Woodland, California

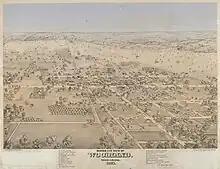
Bird's-eye view of Woodland

The 1860s were a time of opportunity. The county seat was permanently moved to Woodland after Washington, California (now a part of West Sacramento) flooded. Schools, homes, churches, and a cemetery were built. The town's newspaper, the "Daily Democrat" and a rail line was built. In 1869, the California Pacific Railroad Company constructed a line between Davisville (now Davis) and Marysville with a Woodland station in the area of College Street and Lincoln Avenue. The rail line expanded and was eventually acquired by Southern Pacific Railroad. The track was then relocated from College Street to East Street, the eastern edge of the city at that point. The addition of the railroad led to the expansion of Woodland. Before the railroad came, people were building primarily from Main Street northward. Later expansion headed west and south.